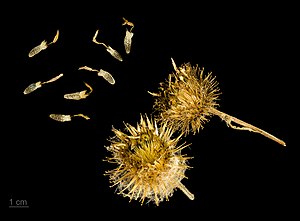
Filtet burre / Billeder
Filtet burre er en 80-150 cm høj plante, der gror ved veje og bebyggelser.